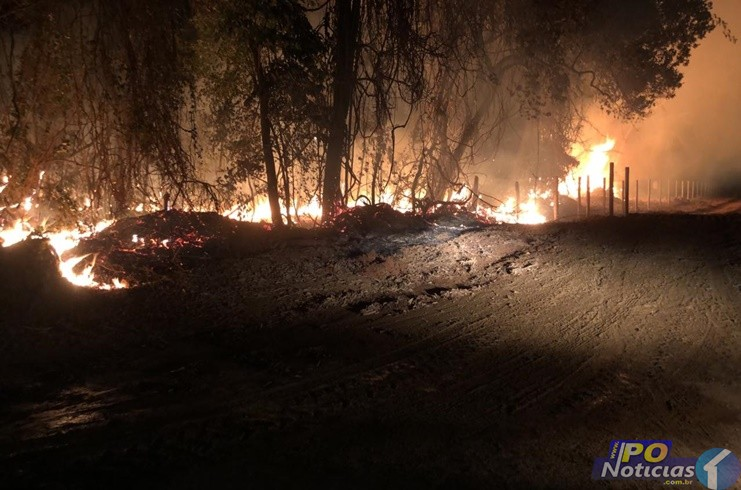
Fire: yes
Smoke: yes